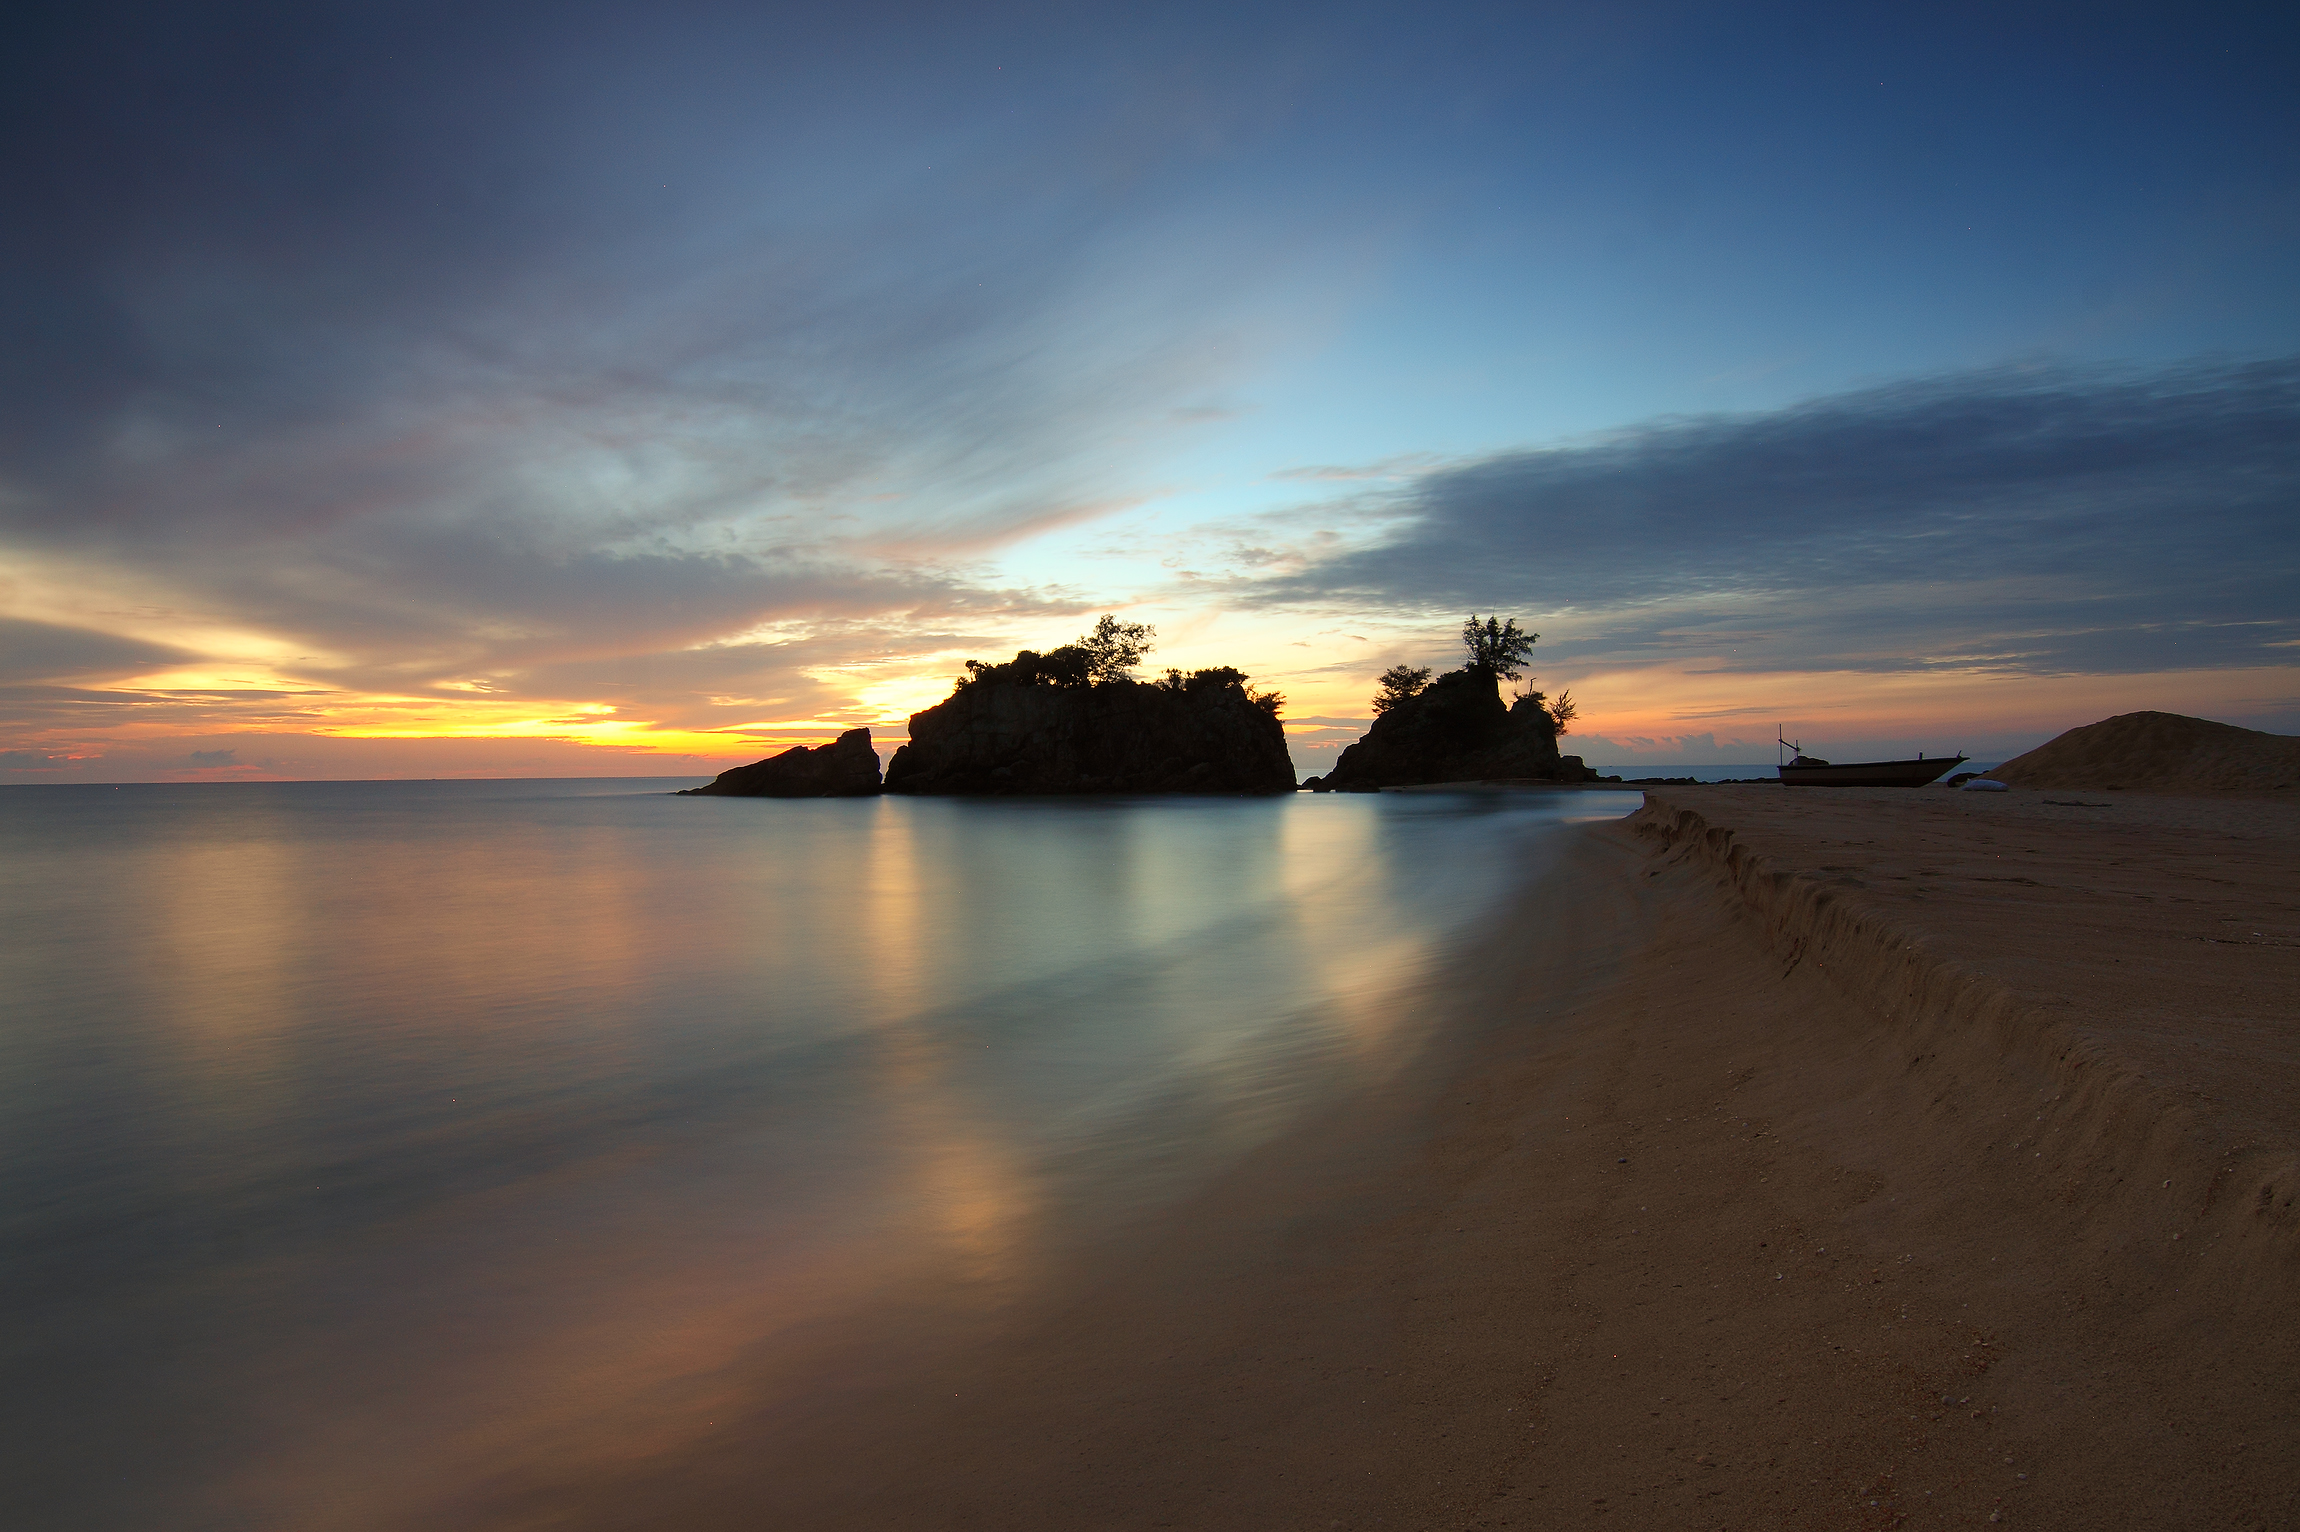
beach, landscape, sea, coast, water, sand, ocean, horizon, cloud, sky, sun, sunrise, sunset, sunlight, morning, dawn, dusk, evening, reflection, scenic, seascape, bay, seashore, outdoors, afterglow